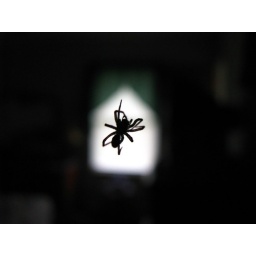
macro against light from my bedroom window